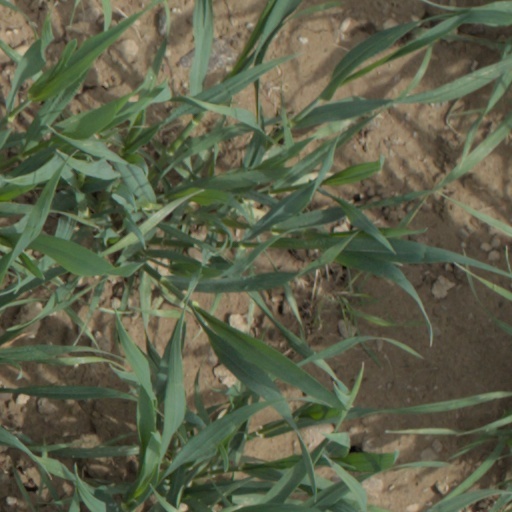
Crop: wheat